WEEK-TV

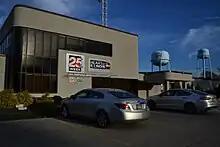
WEEK TV Station, East Peoria, 2023

On June 5, 2006, WEEK-TV established a news share agreement with WAOE. The arrangement resulted in this station debuting a weeknight-only prime time newscast on the then-UPN affiliate. Known as "Primetime News at Nine" (later known as "News 25 at Nine on My59"), the show could be seen for thirty minutes and offered competition to another weeknight half-hour production airing at the same time on WYZZ (produced by CBS affiliate WMBD-TV). WYZZ once aired a weekend edition of its newscast but this was dropped at some point in time. WAOE also provided a simulcast of WEEK-TV's weekday morning show (except for the first thirty-minute portion at 4:30 a.m.). After the JSA expired at the end of 2014, all WEEK-TV newscasts were dropped from WAOE.